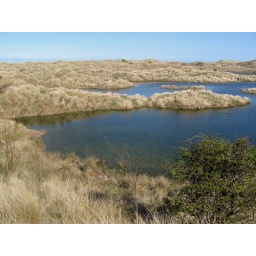
Grass covered sand dunes and a fresh water lake. Photos of Bamburgh in Northumberland, England.